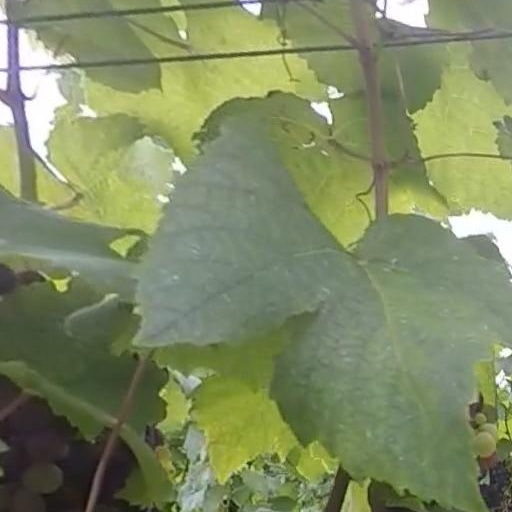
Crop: grape